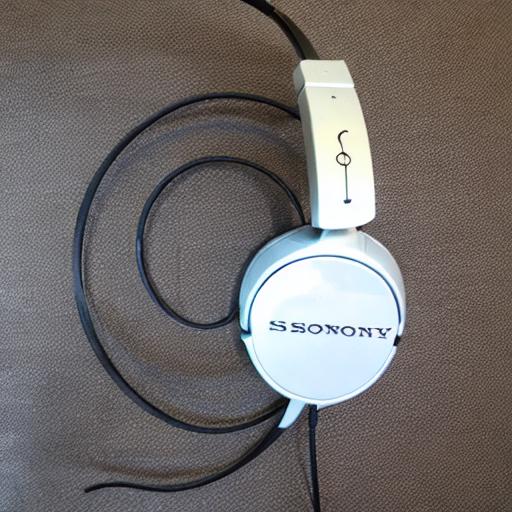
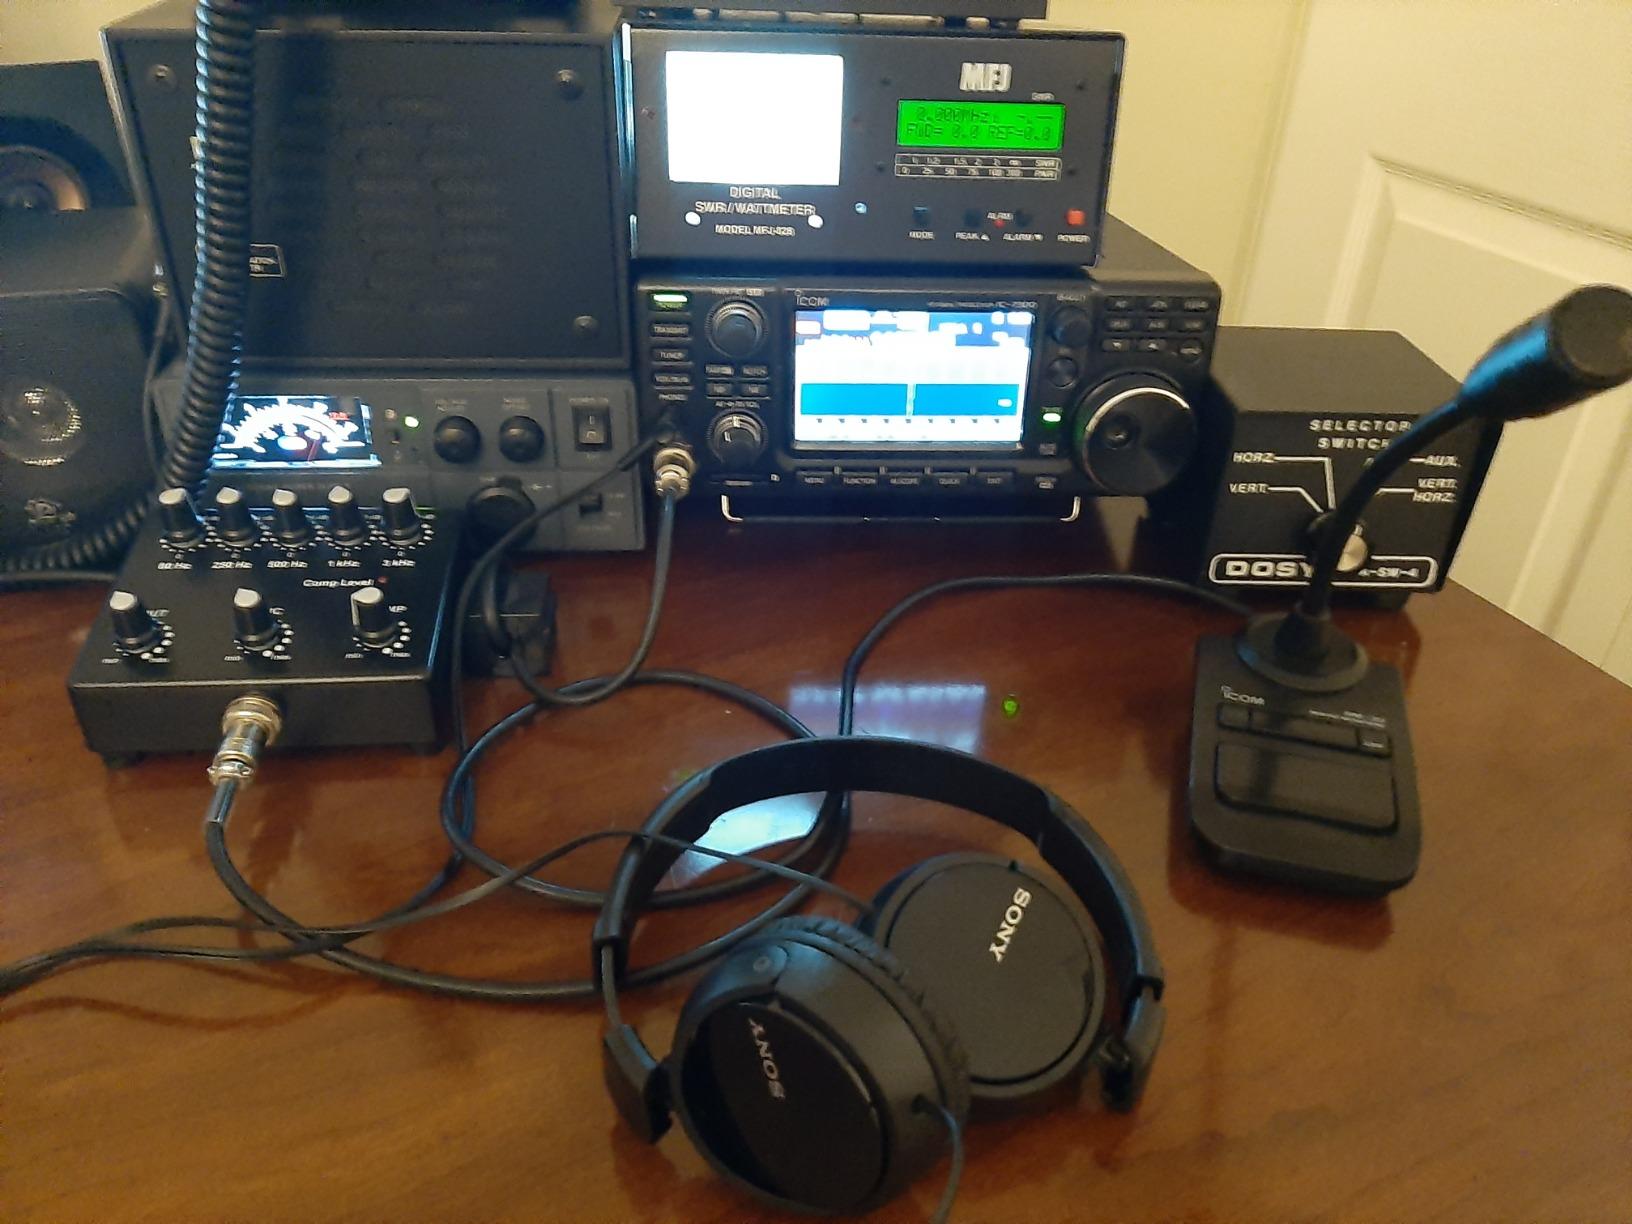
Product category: headphones
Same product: no